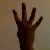
The image shows a hand gesture representing the number 4 in Indian Sign Language.